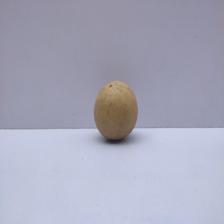
Size: Medium